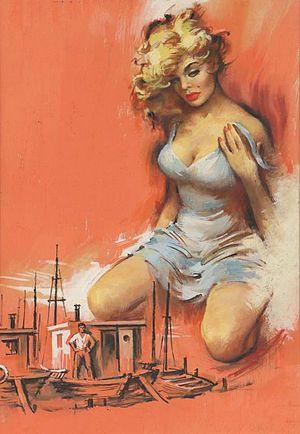
""Scowtown Woman"" par George Ziel. Couverture du livre ACE D-428."
George Ziel, né Jerzy Zielezinski le 28 mars 1914 en Pologne et décédé le 28 février 1982 dans le Connecticut, est un peintre et illustrateur américain d'origine polonaise.